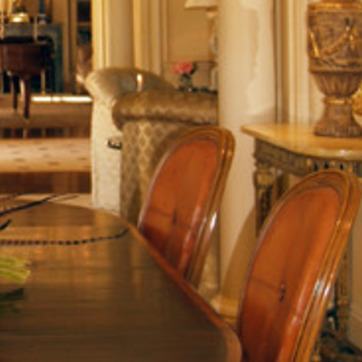
Material: leather